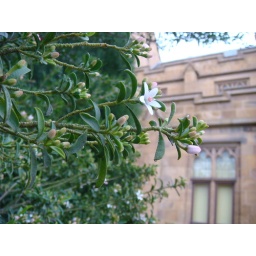
flowers in front of Old Arts building